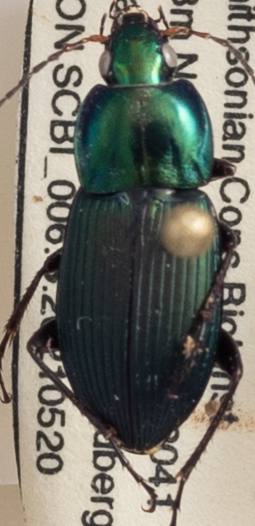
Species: Poecilus lucublandus
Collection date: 2021-05-20
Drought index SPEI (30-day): -1.01
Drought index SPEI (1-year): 0.17
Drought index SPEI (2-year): -0.24